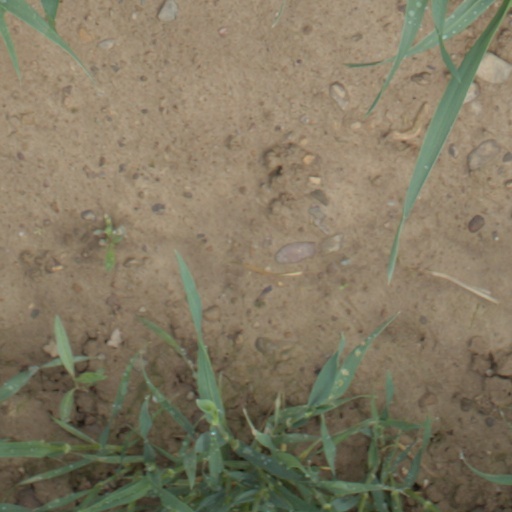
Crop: wheat